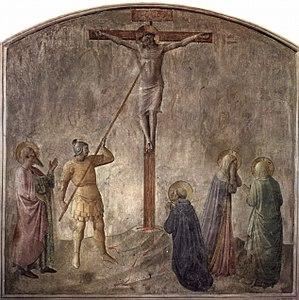
Saint Longin le Centurion est le nom traditionnel que la tradition chrétienne donne au soldat romain qui a percé de sa lance le côté droit du Christ une fois mort sur la croix.
Voici une liste de noms attribués par les traditions juive, chrétienne et musulmane à des personnages bibliques non nommés dans la Bible.